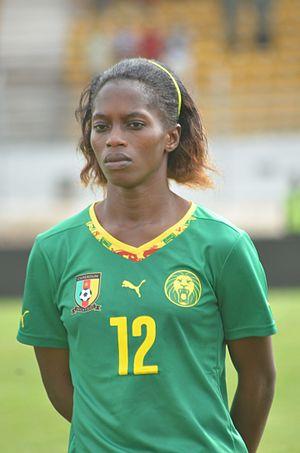
Défenseure de l'équipe nationale du Cameroun
Claudine Falone Meffometou Tcheno, née le 1ᵉʳ juillet 1990 à Lafé-Baleng, est une footballeuse camerounaise évoluant au poste de défenseur au FC Fleury 91.